Surawong Road

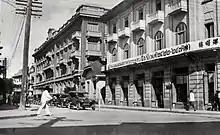
The Trocadero Hotel (centre-left) and Harry A. Badman & Co. (right), in 1929

At the end of the 19th century, the area beyond Bangkok's old city boundary marked by Phadung Krung Kasem Canal was seeing rapid growth, with increasing numbers of Western expatriates and upper-class families settling in the area that is now Bang Rak District, which had been opened up through the construction of new roads, including Charoen Krung, Trong (now Rama IV) and Si Lom. Around 1890, the enterprising businessmen Luang Sathonrachayut bought up tracts of property and had Sathon Road built to link Charoen Krung and Trong roads, making large profits through the development. Another nobleman, Phraya Siharatdechochai (To Bunnag, later to become Chaophraya Surawong Watthanasak), likewise built a road parallel to Si Lom and Sathon, running from Charoen Krung to Trong Road, as well as a perpendicular road connecting it with Si Lom. Construction of the roads, both with canal-crossing bridges, was completed in 1897, and his wife Thanphuying Talap dedicated the road in an audience with Queen Saovabha Phongsri, who was ruling as regent during King Chulalongkorn's visit to Europe. (To was also accompanying the King on the trip.) The Queen named the road Surawong and the connecting road Decho, and the act was announced in the Royal Gazette on 12 June.